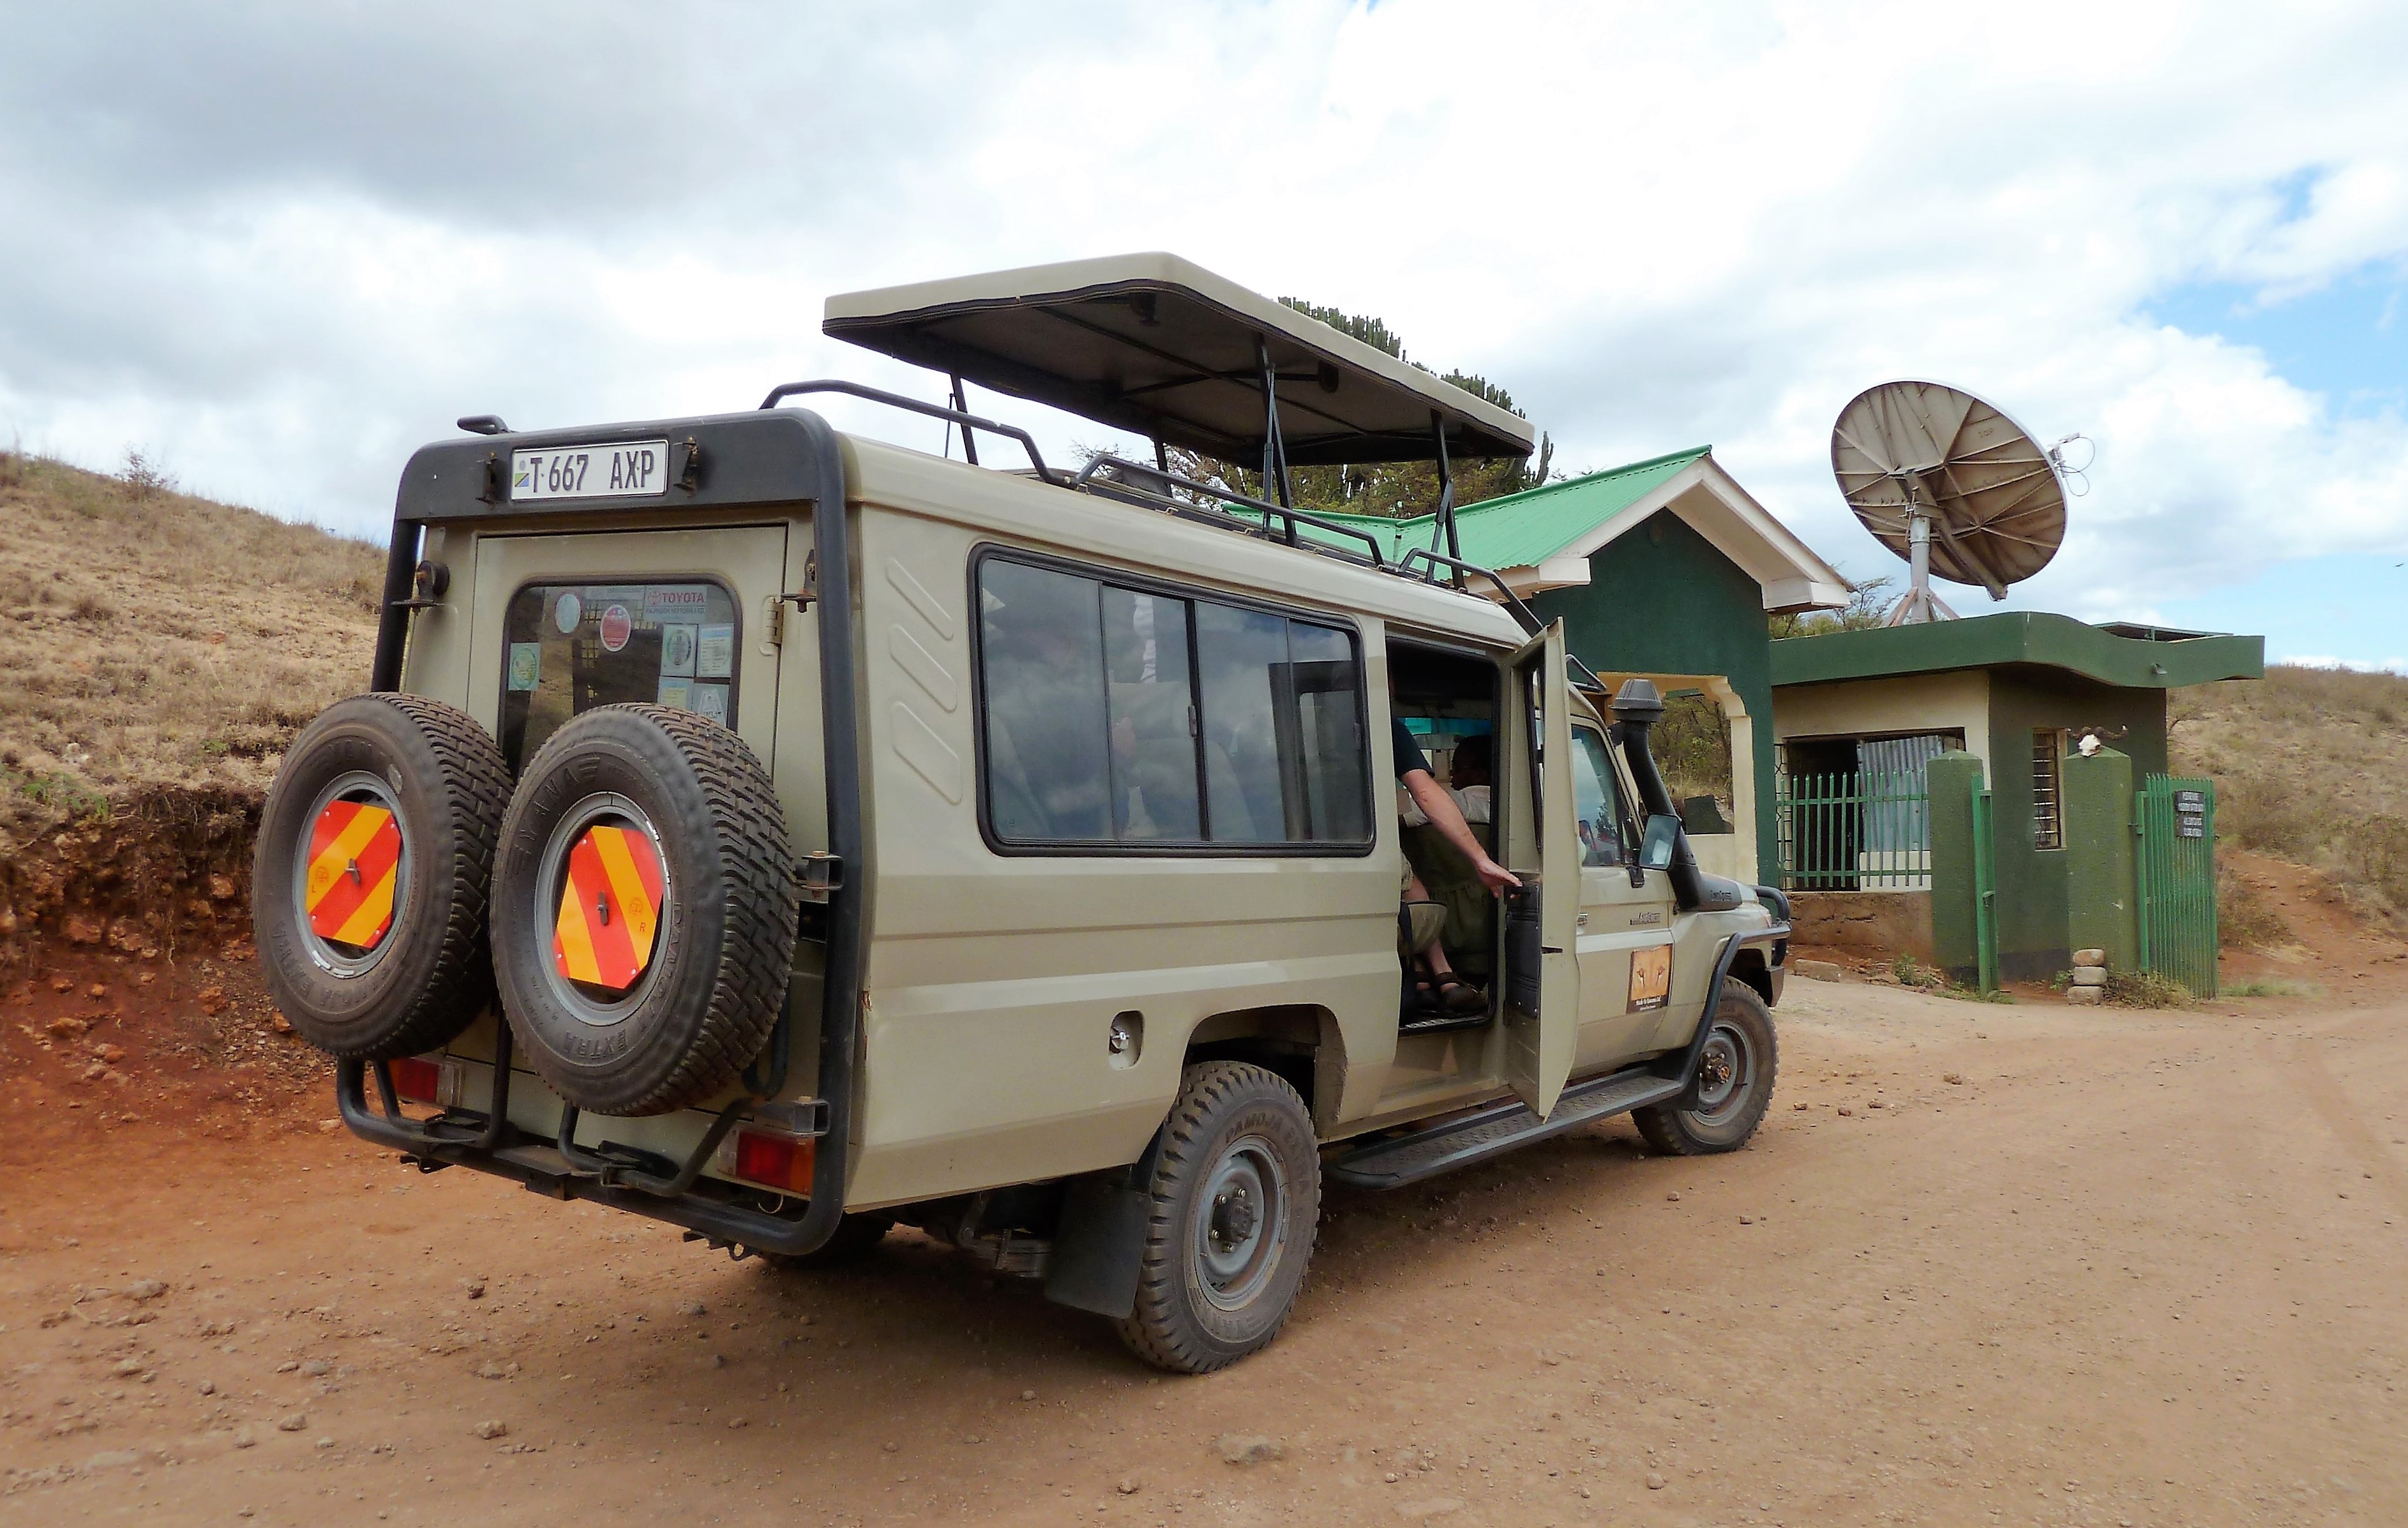
car, adventure, jeep, transport, truck, vehicle, tanzania, safari, kenya, vevoer, tough, off road vehicle, sport utility vehicle, land vehicle, spare tire, recreational vehicle, automobile make, off roading, military vehicle, firmly, wildlife watching